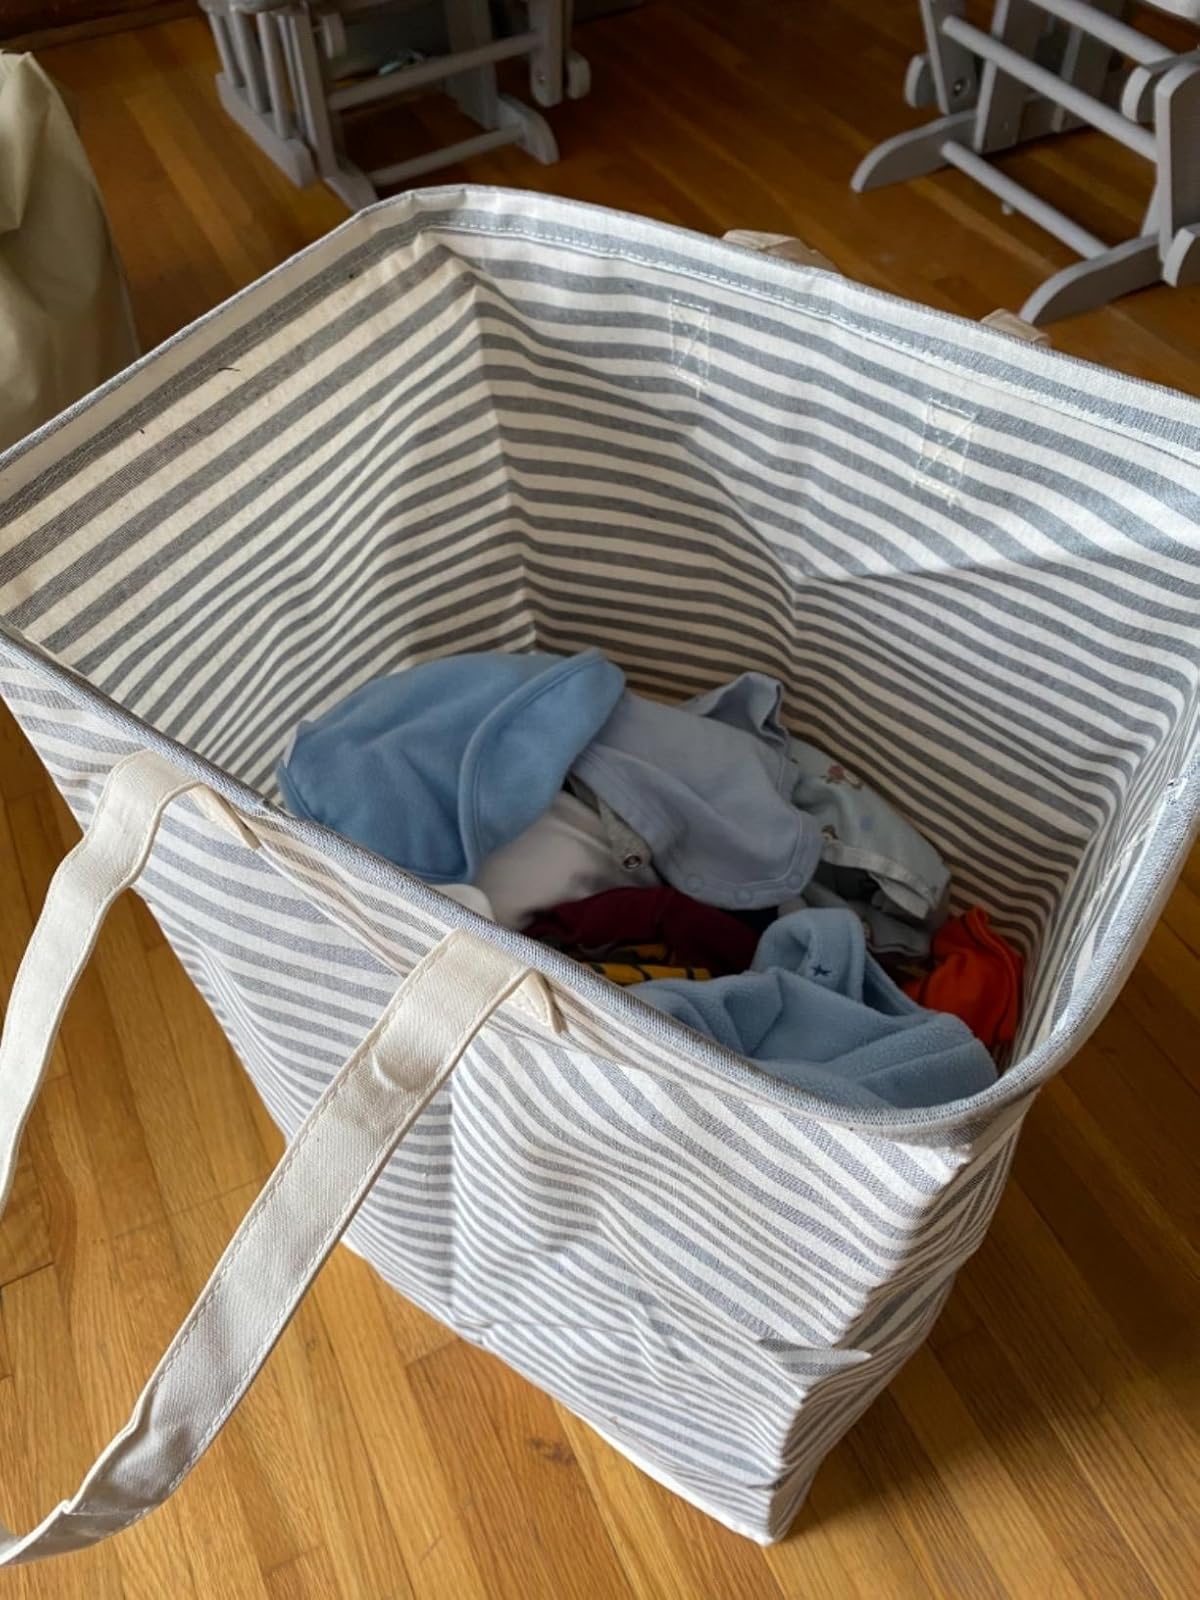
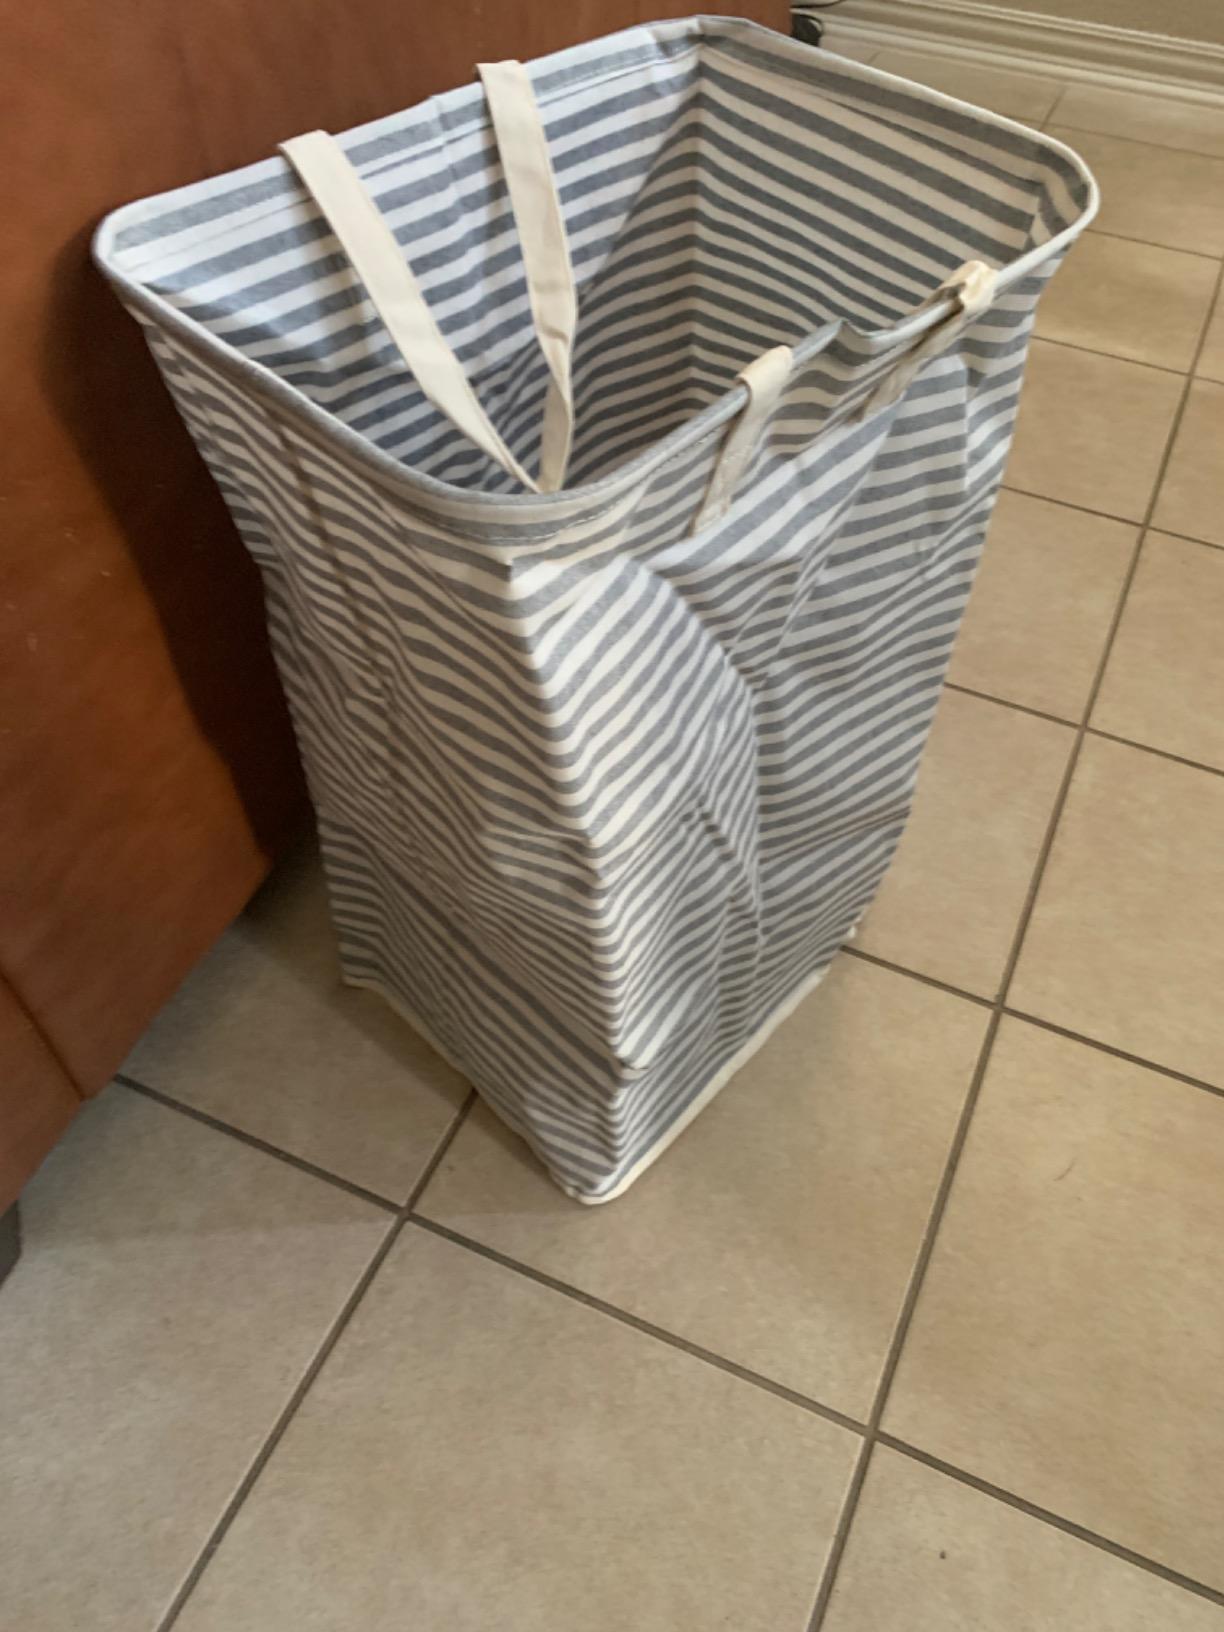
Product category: items_hamper
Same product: yes